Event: Nepal Earthquake
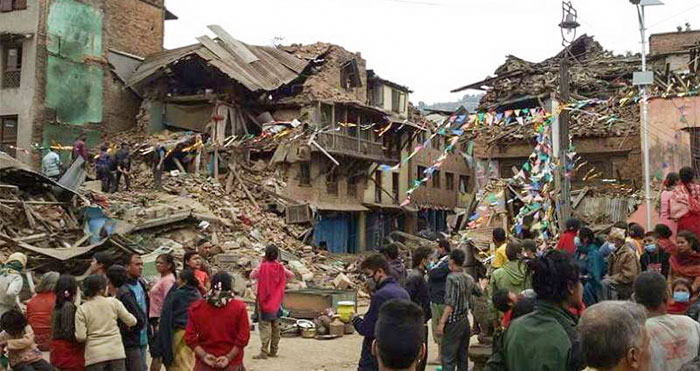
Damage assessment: damage